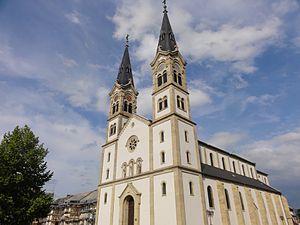
Alsace, Bas-Rhin, Église Saint-Symphorien d'Illkirch (IA00023076).